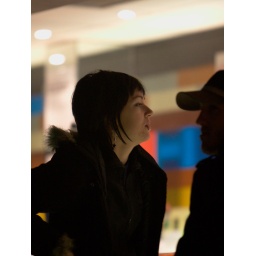
A random girl standing by the bar in Elements.